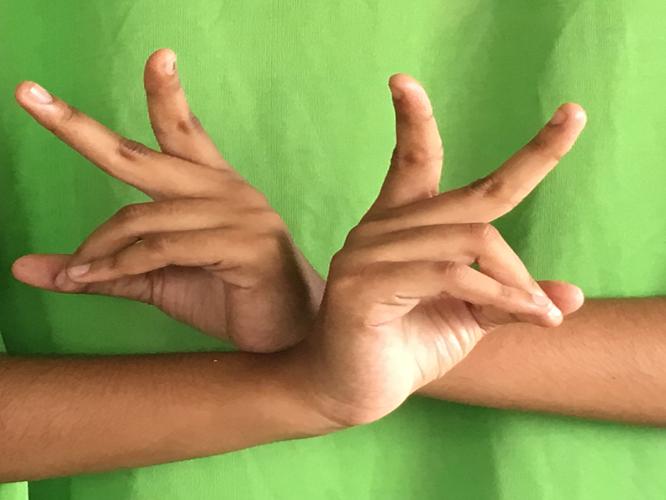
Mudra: Kartariswastika
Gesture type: double_hand